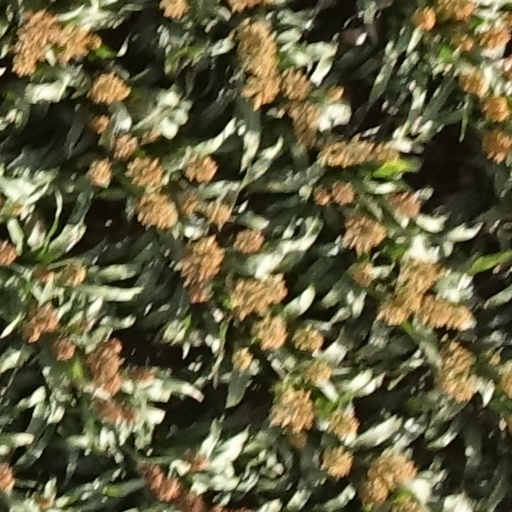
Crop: sorghum